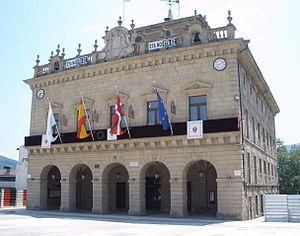
Irun est une commune du Guipuscoa dans la Communauté autonome du Pays basque, située au nord de l'Espagne.